Pit fired pottery

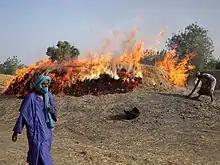
Pottery firing mound in Kalabougou, Mali, a very large form of firing pit.

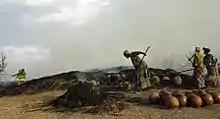
Removing the fired pots, Kalabougou, 2010

Pit firing is the oldest known method for the firing of pottery. Examples have been dated as early as 29,000–25,000 BCE, while the earliest known kiln dates to around 6000 BCE, and was found at the Yarim Tepe site in modern Iraq. Kilns allow higher temperatures to be reached, use fuel more efficiently, and have long replaced pit firing as the most widespread method of firing pottery, although the technique still finds limited use amongst certain studio potters and in Africa.